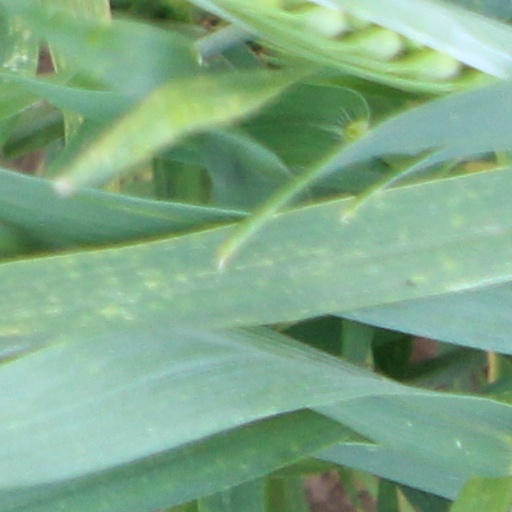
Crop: wheat